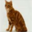
Label: cat